Lens (hydrology)

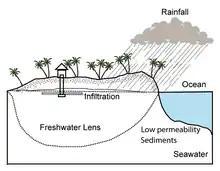
A freshwater lens on an island.

In hydrology, a lens, also called freshwater lens or Ghyben-Herzberg lens, is a convex layer of fresh groundwater that floats above the denser saltwater and is usually found on small coral or limestone islands and atolls. This aquifer of fresh water is recharged through precipitation that infiltrates the top layer of soil and percolates downward until it reaches the saturated zone. The recharge rate of the lens can be summarized by the following equation: